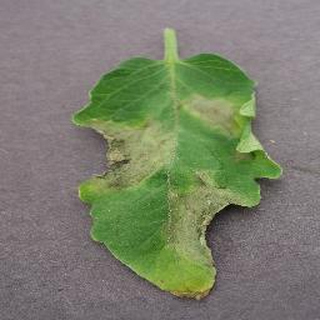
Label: tomato_late_blight